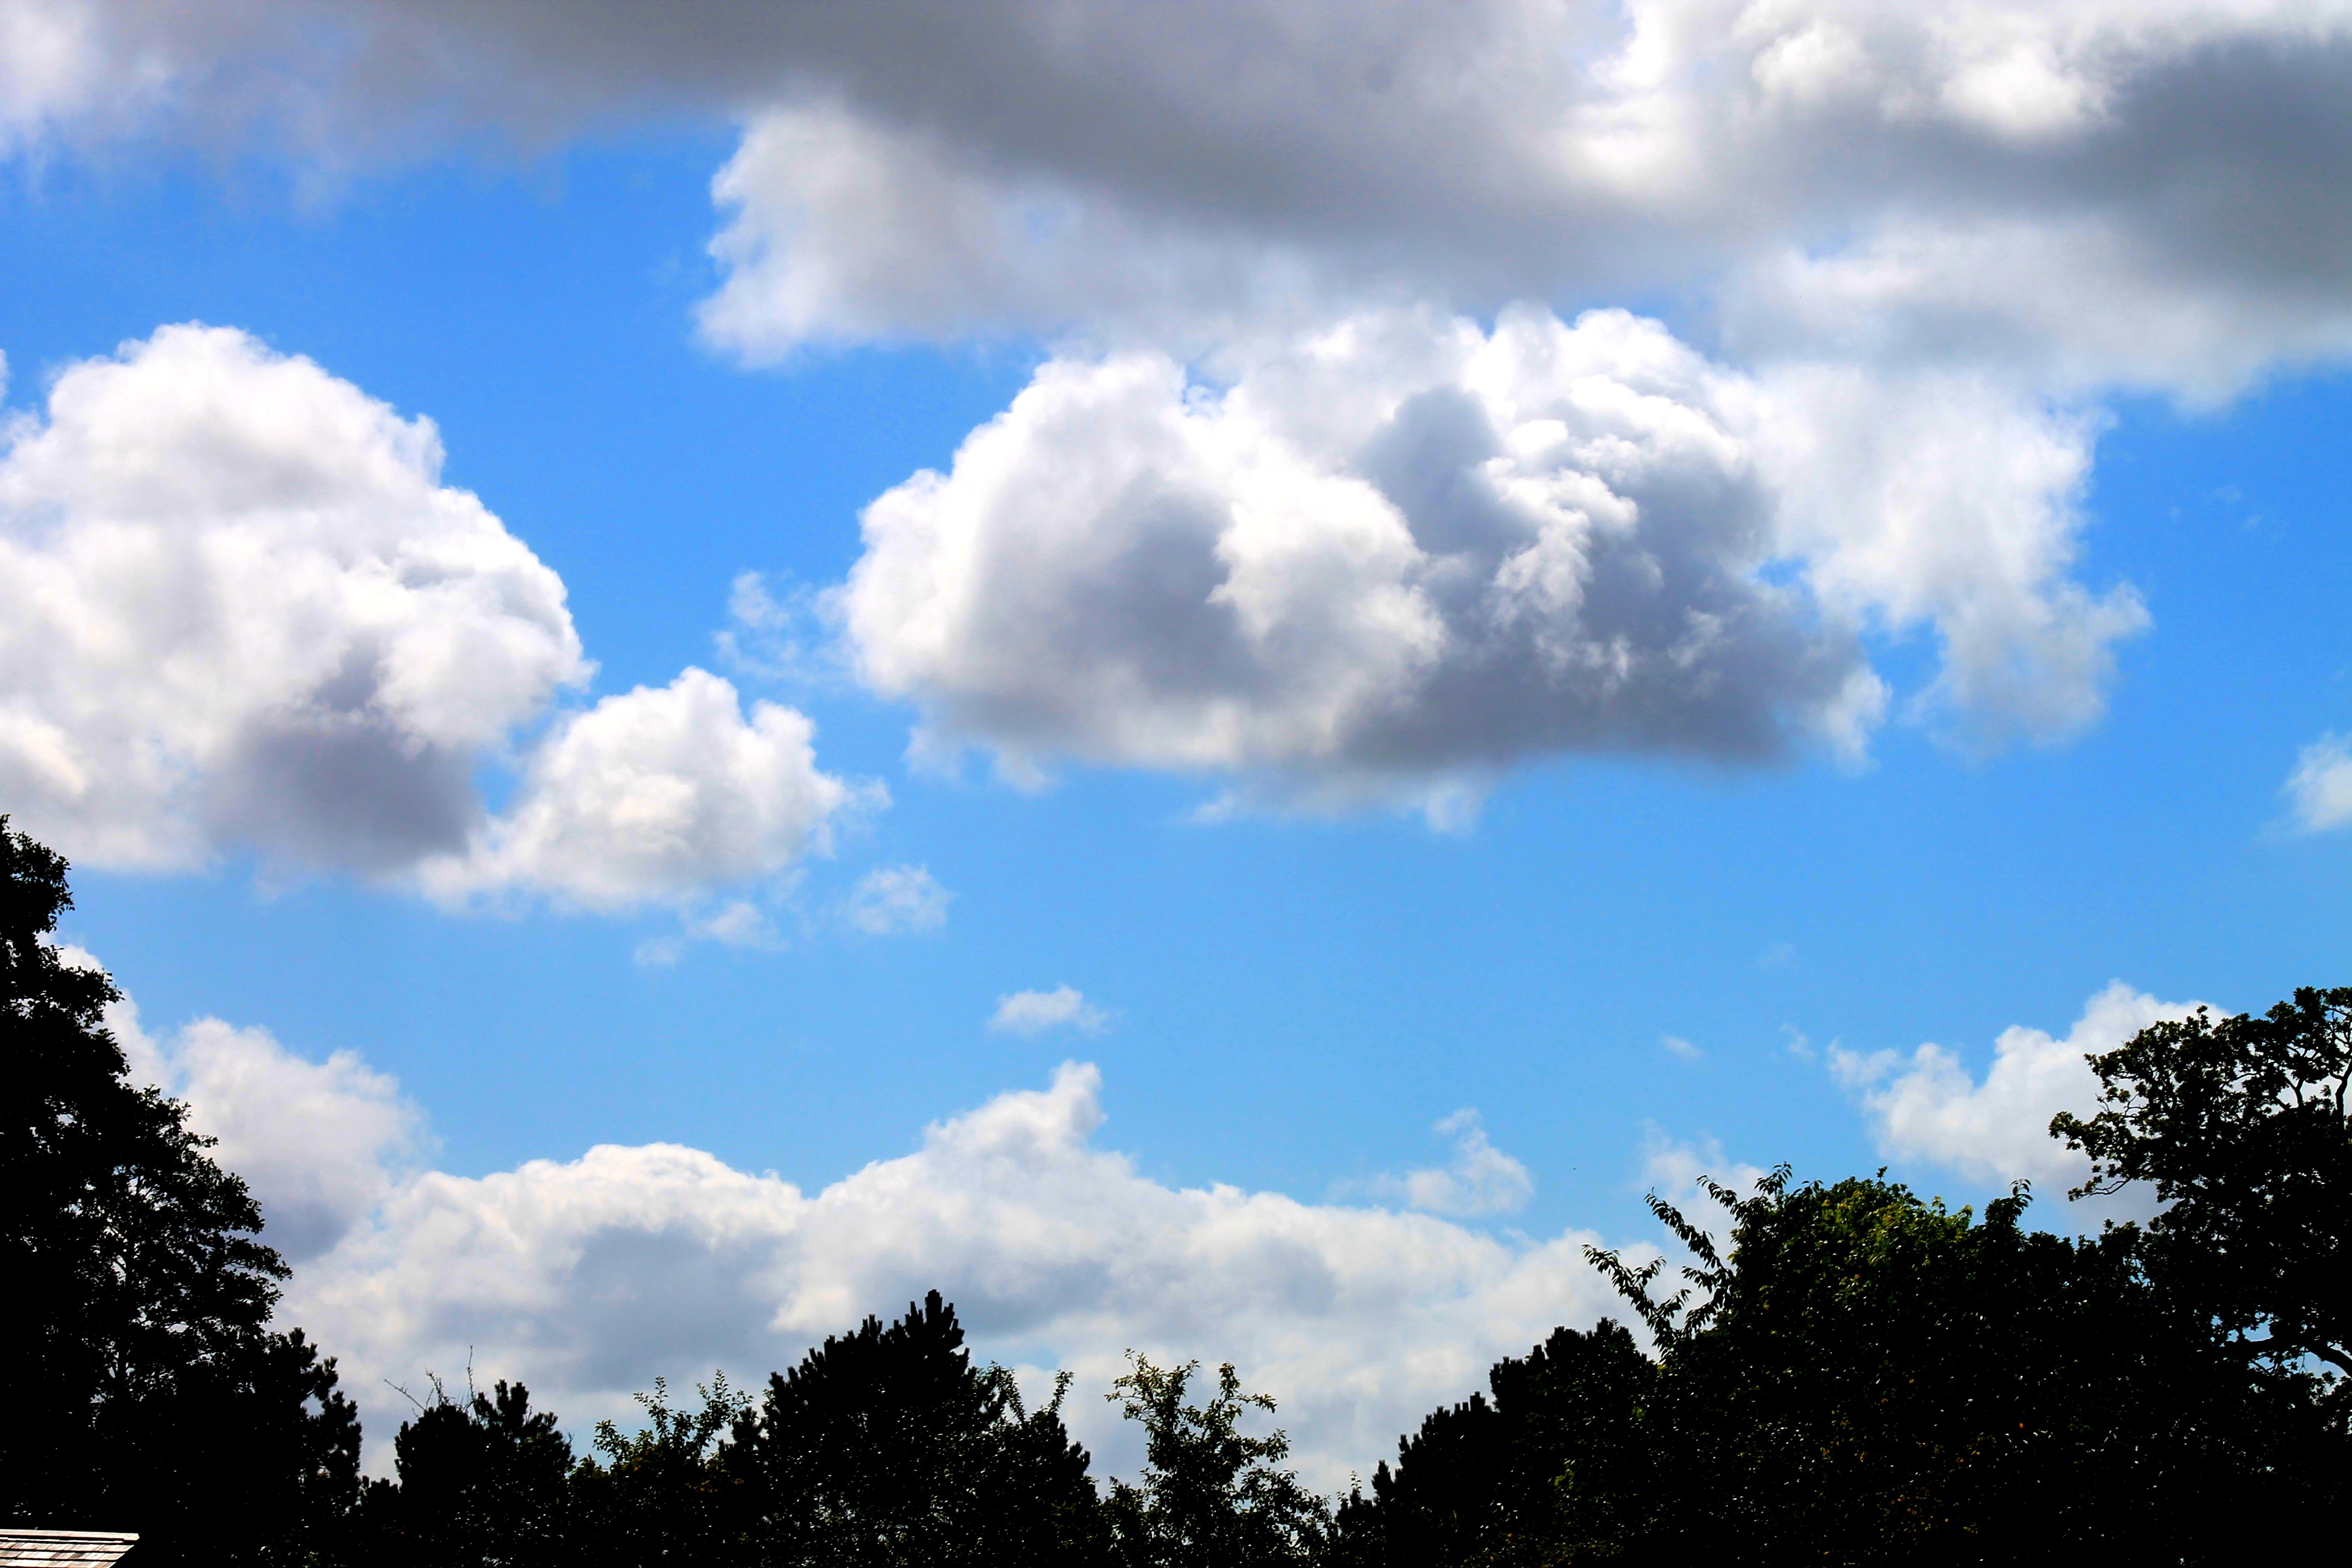
tree, nature, horizon, silhouette, cloud, sky, field, sunlight, atmosphere, daytime, cumulus, trees, clouds, landscapes, silhouettes, meteorological phenomenon